Del Rey Lagoon Park

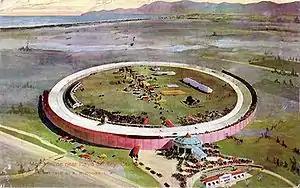
Lagoon visible in background of Motordrome postcard

The lagoon had a tidal exit channel as recently as 1929, before the Venice Oil Field was discovered and the Ballona Creek delta was reworked, by the 1930s flood-control channelization as well as the 1960s creation of Marina Del Rey. In the early 1960's several undeveloped blocks south of the lagoon were acquired and the park was expanded with additional fields now home to a Little League Baseball facility and playground.